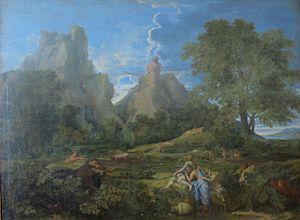
Cette page concerne l’année 1649 du calendrier grégorien.